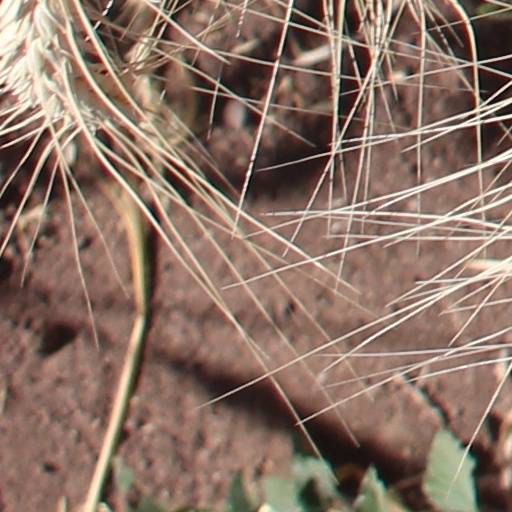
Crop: wheat